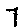
Label: 7